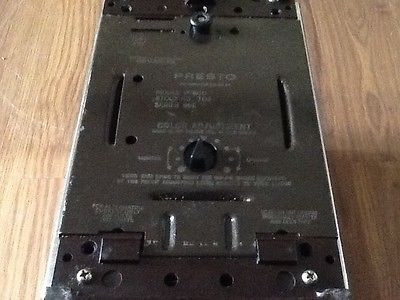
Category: toaster